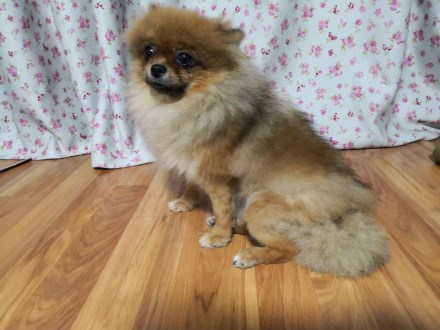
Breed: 1936-n000005-Pomeranian